The Saffrons

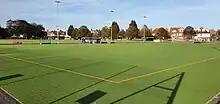
Eastbourne Hockey Club pitch

Eastbourne Hockey Club was founded in 1899 and 2024 will be its 125th year of existence. It moved from Devoshire Park to the Saffrons in the early 1900s. It also hosted one of the last international matches played on grass: England vs Wales in 1970. It has a sand dressed artificial grass pitch behind the Football Ground. Originally built in the 1990s, it was refurbished in 2014.